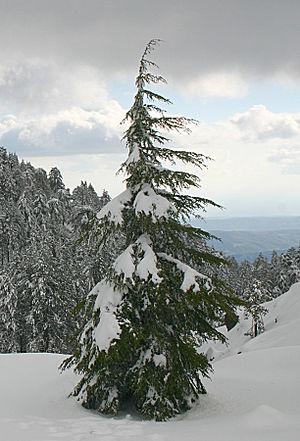
Les cèdres constituent un genre de conifères de la famille des Pinacées, originaire du Moyen-Orient, d'Afrique du Nord et de l'Himalaya, acclimaté en Europe, comprenant des espèces d'arbres majestueux, à bois odorant, à cime conique ou étalée, très utilisées pour l'ornementation des parcs. Les branches de cette essence sont étalées horizontalement et en plans superposés.
Le cèdre de Chypre, Cedrus brevifolia, parfois considéré comme une sous-espèce du cèdre du Liban, est une espèce endémique des monts Troodos dans l'île de Chypre.